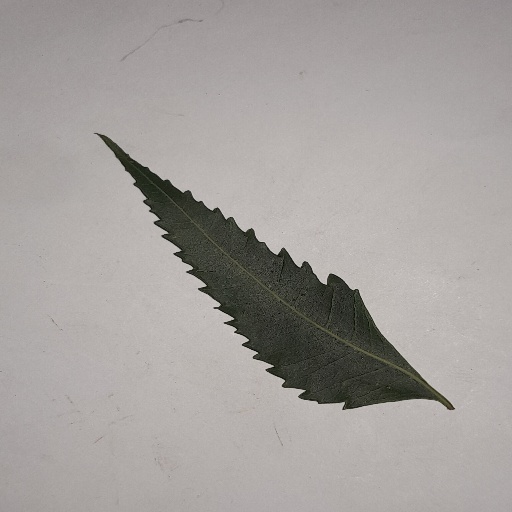
Species: Neem
Leaf condition: Healthy Leaf